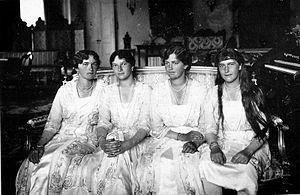
La grande-duchesse Tatiana Nikolaïevna de Russie, née le 10 juin 1897 à Peterhof et décédée le 17 juillet 1918 à Iekaterinbourg, est un membre de la famille impériale de Russie. Elle est la deuxième fille de l'empereur Nicolas II et de l'impératrice Alexandra Feodorovna.